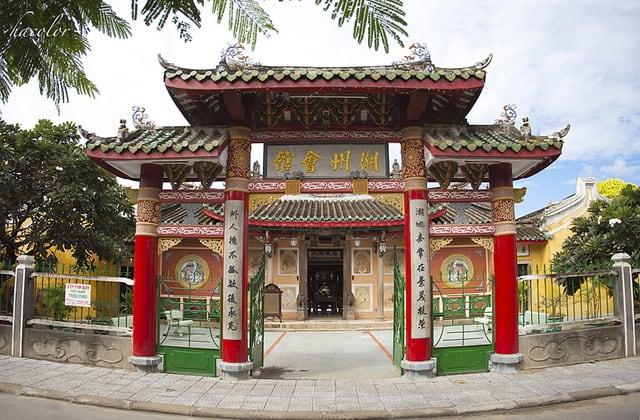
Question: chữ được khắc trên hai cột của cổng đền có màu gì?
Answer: màu đen